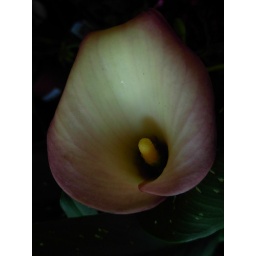
under a table this flower is in darkness